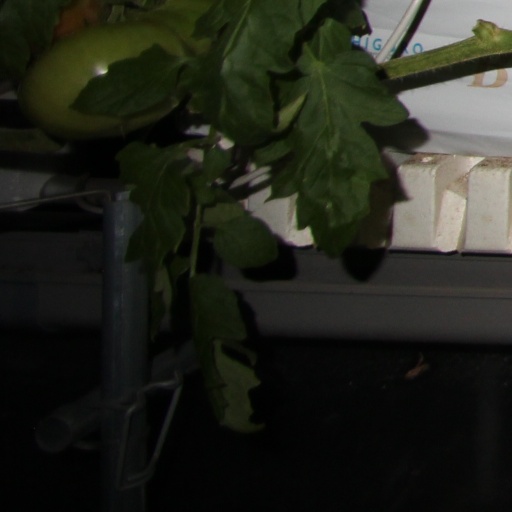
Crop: tomato